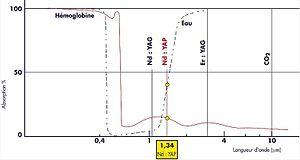
absoption du yap et du yag dans l'eau et l'hémoglobine
Le Laser dentaire YAP est un laser adapté à la dentisterie conservatrice. Son cristal de type Nd:YAP est un pérovskite d'yttrium et d'aluminium YAlO₃ dopé au néodyme.